Bishop's Palace, Kraków

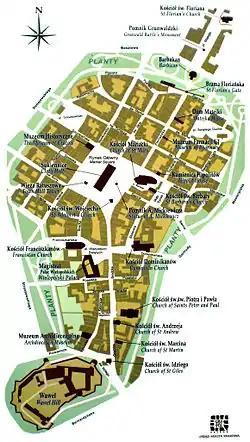
Main façade as seen from the ul. Franciszkańska

The Bishop's Palace in Kraków is the seat of Kraków metropolitan Curia, Poland, and the traditional residence of Kraków bishops since the late 14th century. It is the second largest palace in the city after Wawel, the former seat of the Polish monarchs. It is part of a monastery complex of the Franciscan religious order. Bishop's Palace is best known for being the residence of Pope John Paul II during his stays in the city. He used to give his blessings and talk to his followers from a window above the main entrance at night.